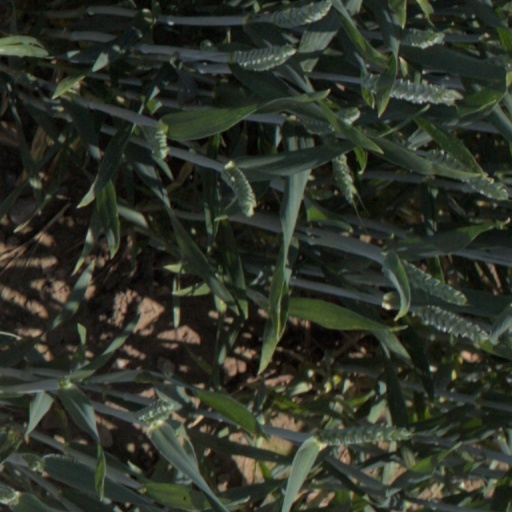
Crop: wheat